9th (Welsh) Battalion, Imperial Yeomanry

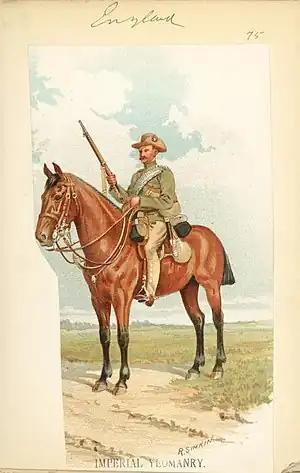
An Imperial Yeomanry trooper

The three Welsh Yeomanry regiments raised four companies for the IY, which constituted the 9th (Welsh) Battalion under the command of Colonel Henry Howard, commanding officer of the Denbighshire Hussars: